Aqueduct Lock

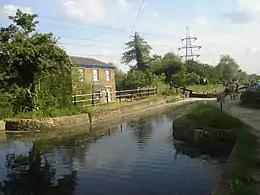
Looking south, the lock and the lock-keeper's cottage

Aqueduct Lock (Number 8) is a lock on the River Lee Navigation close to Turnford.